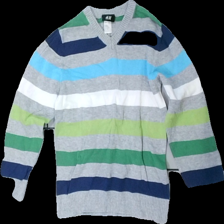
View: front
Type: Sweater
Category: Children
Brand: H&M
Colors: Grey, White, Green
Material: 100% cotton
Pattern: Striped
Cut: Regular, C-collar
Size: 122
Season: All
Price range: <50
Recommended usage: Recycle